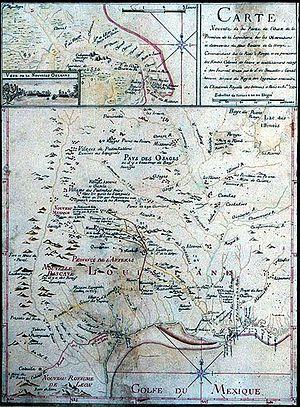
Carte nouvelle de la partie de l'ouest de la Province de la Louisiane sur les observations et decouvertes du Sieur Jean-Baptiste Bénard de la Harpe
Jean-Baptiste Bénard de la Harpe est un explorateur français crédité de la découverte de Little Rock dans l'Arkansas.